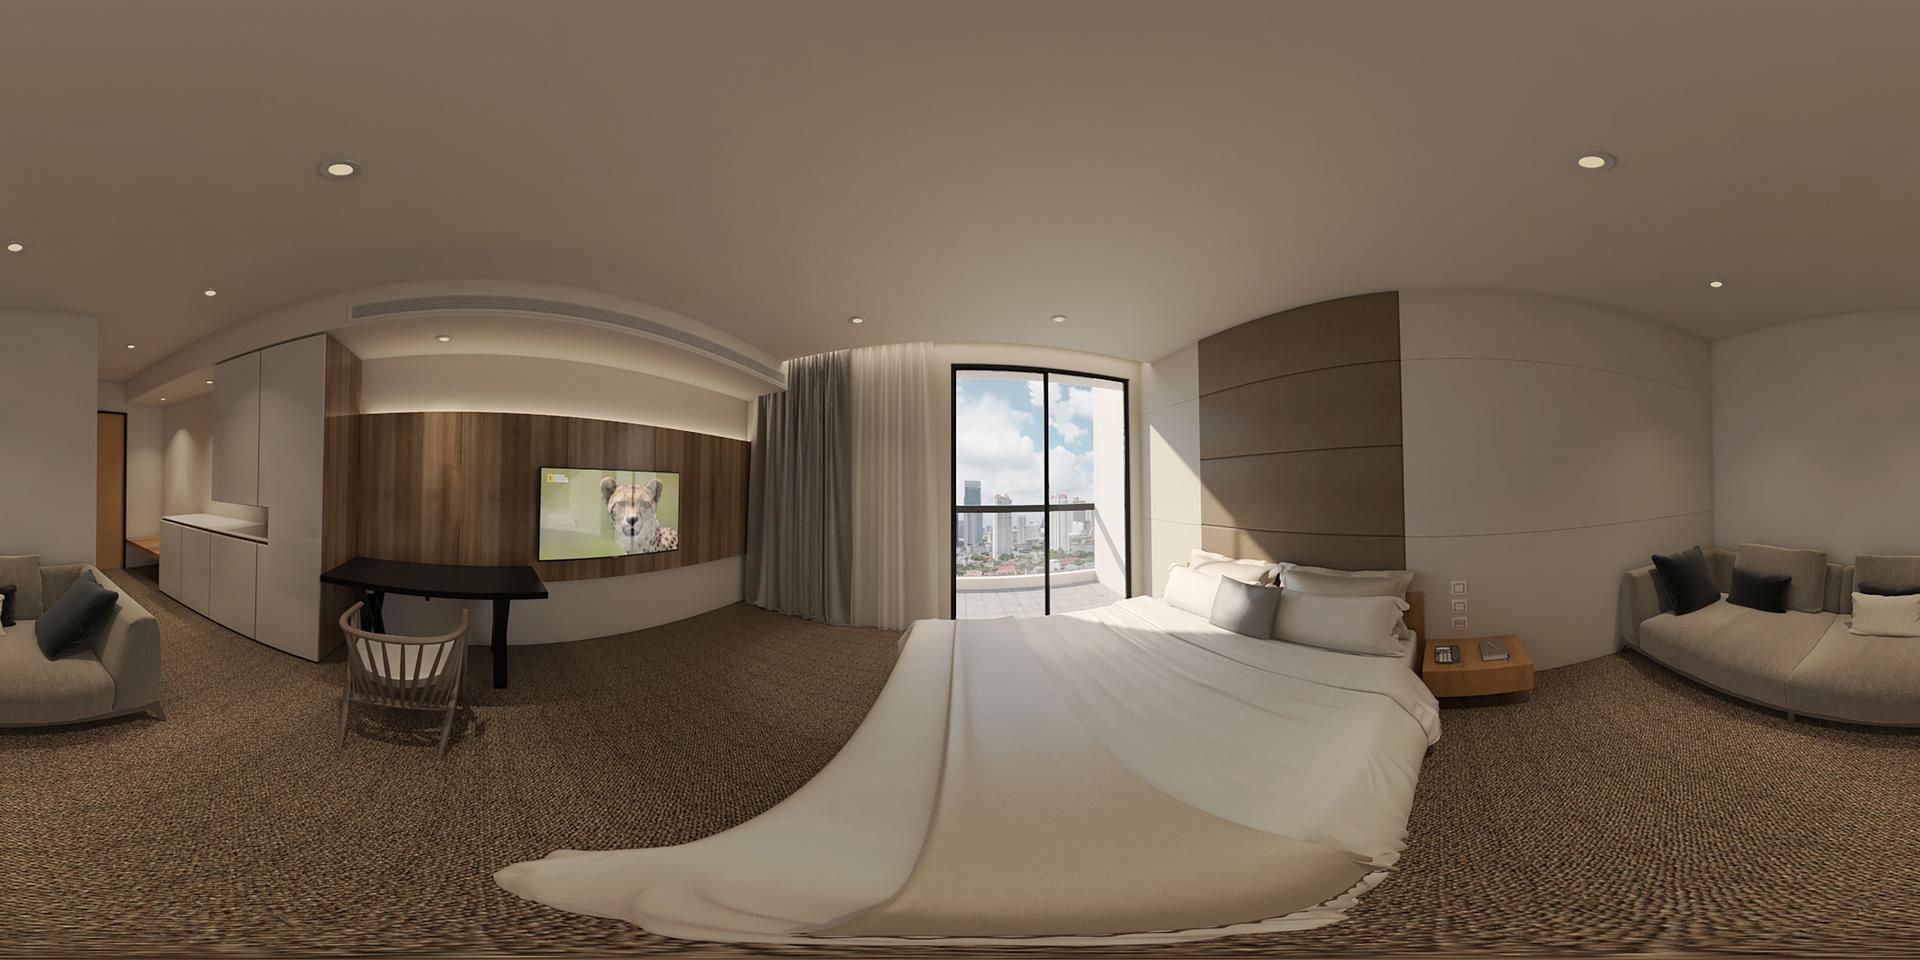
Referred object: TV across from the bed

Referred object: the wall-mounted TV showing a dog's face

Referred object: turn around; the TV mounted on the wooden panel above the desk